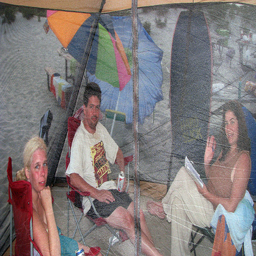
Three people sit under umbrellas at the beach.
one man and two ladies sitting in lawn chairs
picture of people sitting on beach chairs next to an umbrella
People relaxing, reading, and drinking on a deck surrounded by water.
A group of people sitting under umbrellas on the beach.